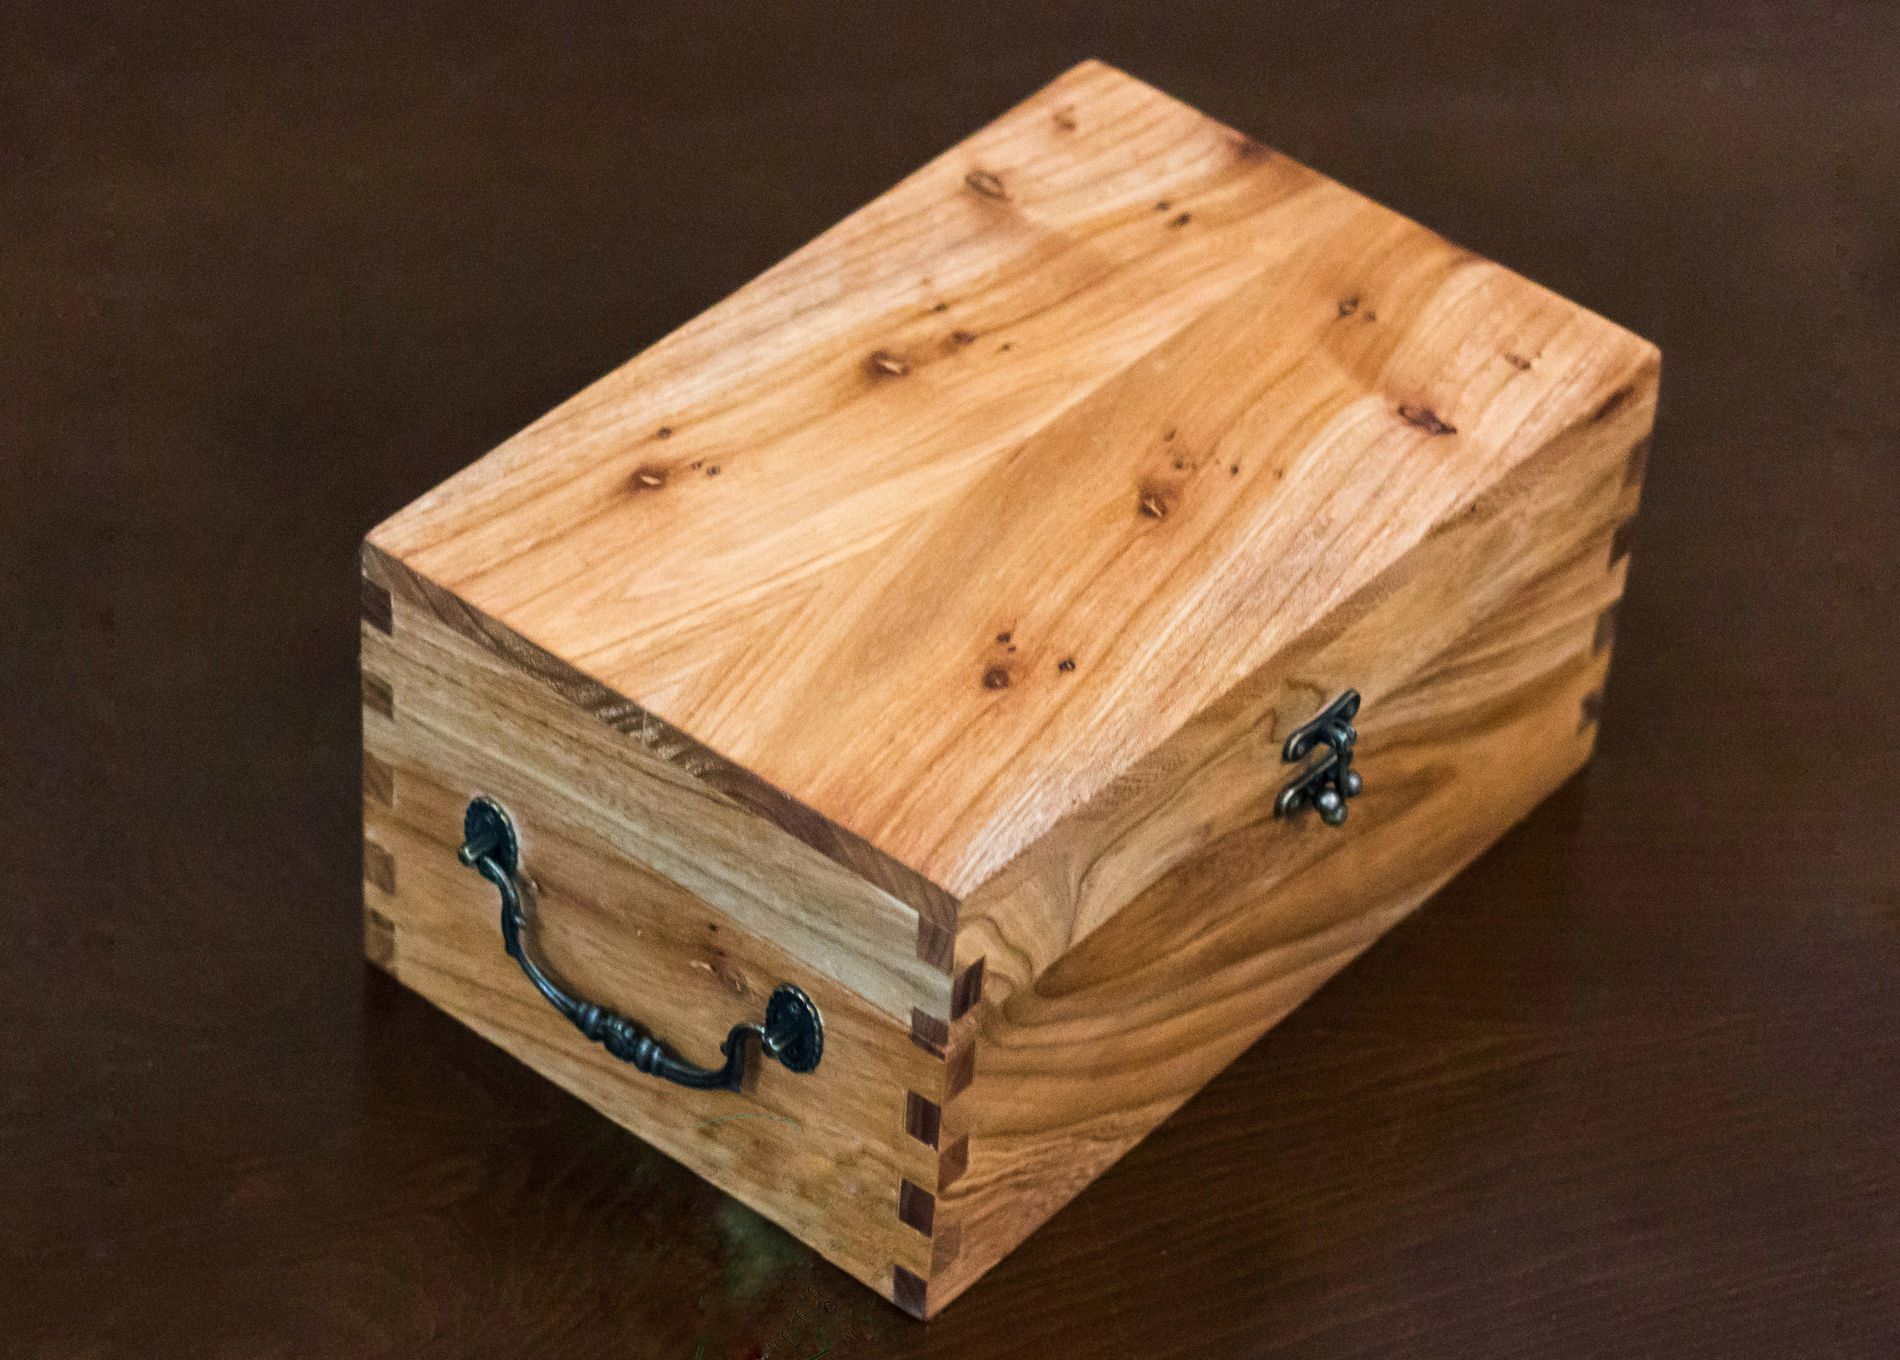
An elegant wooden box
The shot depicts a stylish box. This box features a handle on its left side and a latch for closure. The box is placed on the floor.
This is a medium shot. The shot showcases a light-colored box. The black handle and latch complement the floor. It seems the shot was taken at night, given the low lighting in the background. The light color of the box, combined with the subdued lighting, helps to focus attention on the box. The atmosphere is clear and minimalist.
Labels: Hardwood, Wood, Stained Wood, Box, Machine, Screw, Indoors, Interior Design, Floor, Latch, Handle
Camera: Canon Canon EOS 70D
Lens: EF50mm f/1.8 STM, Canon EF 50mm f/1.8 STM
Aperture: F2.8
Exposure: 1/50 sec
ISO: 4000
Focal length: 50.0 mm